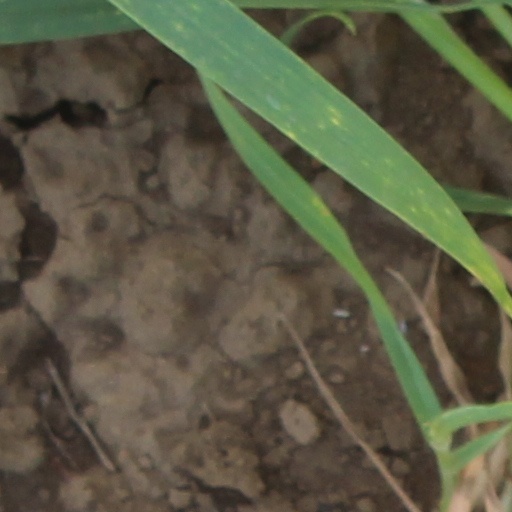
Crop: wheat